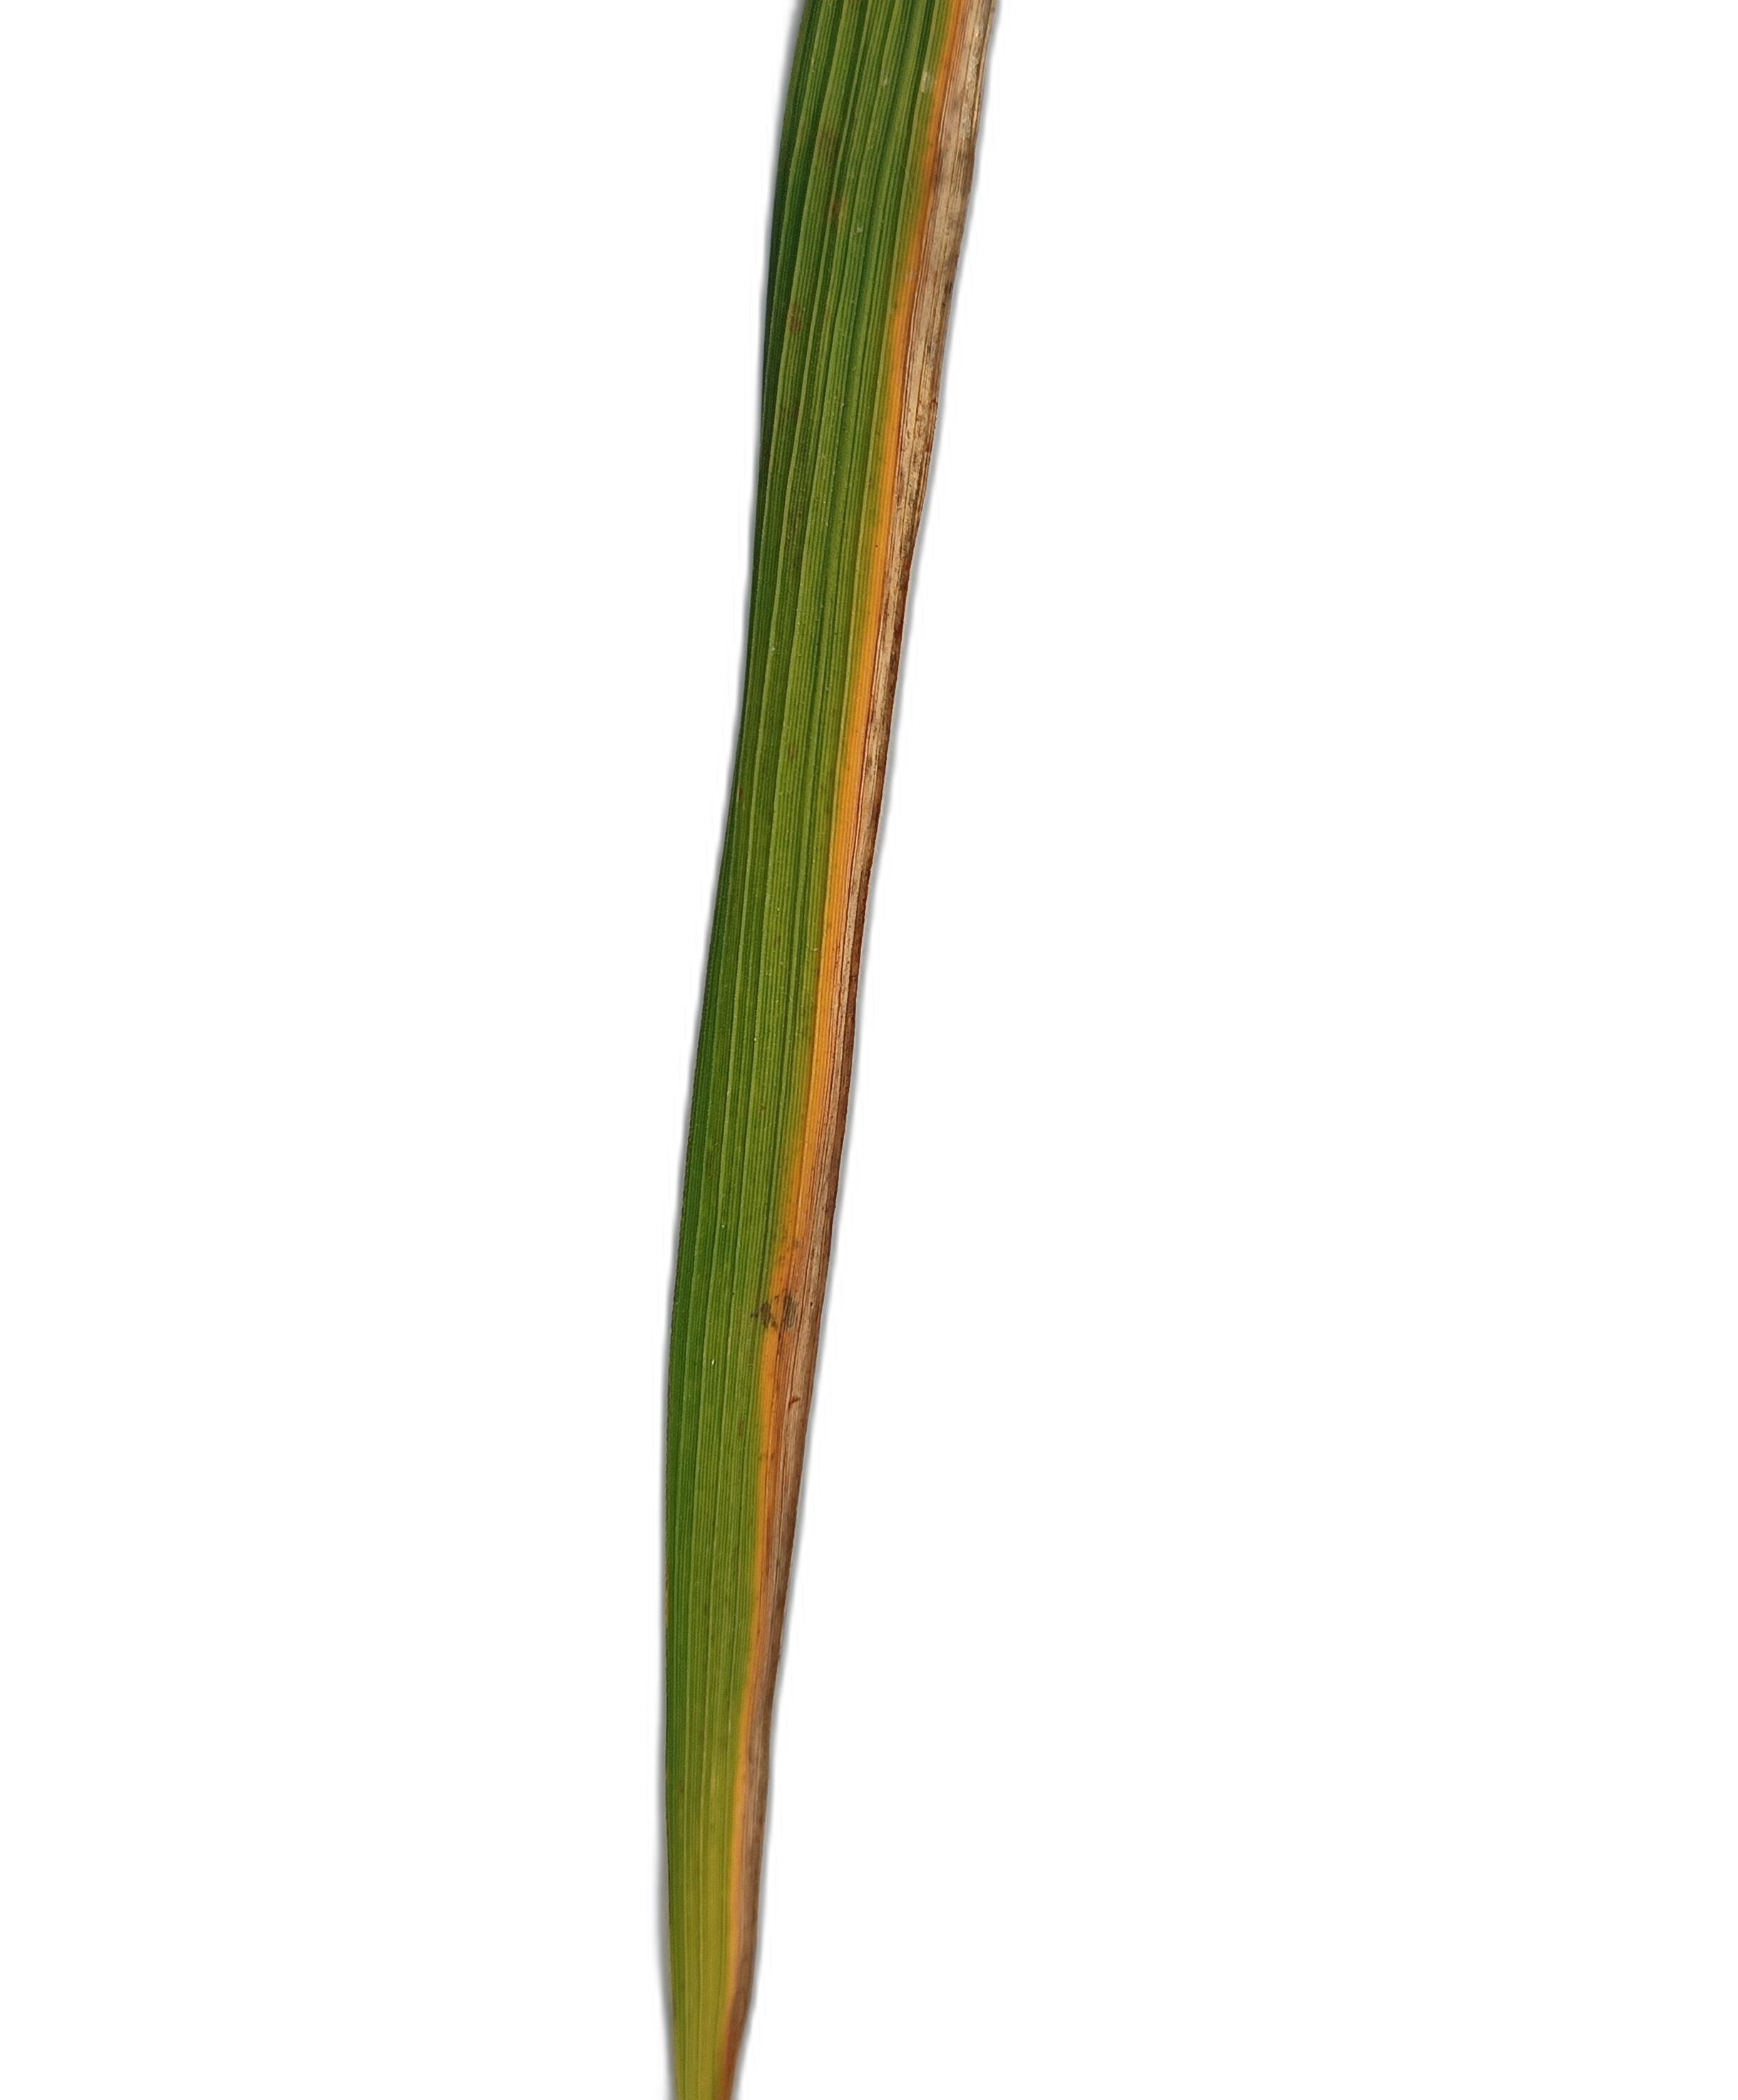
Label: Leaf Scald